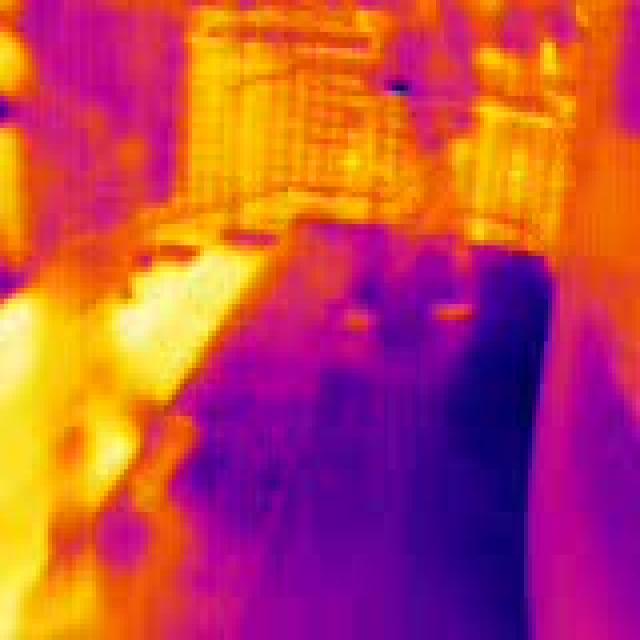
Detected objects:
label: person
label: person